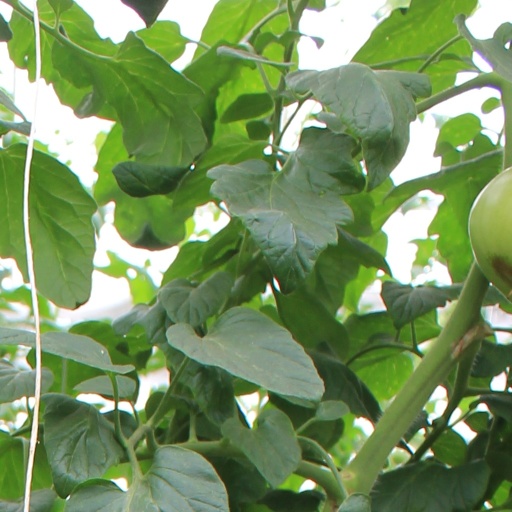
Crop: tomato